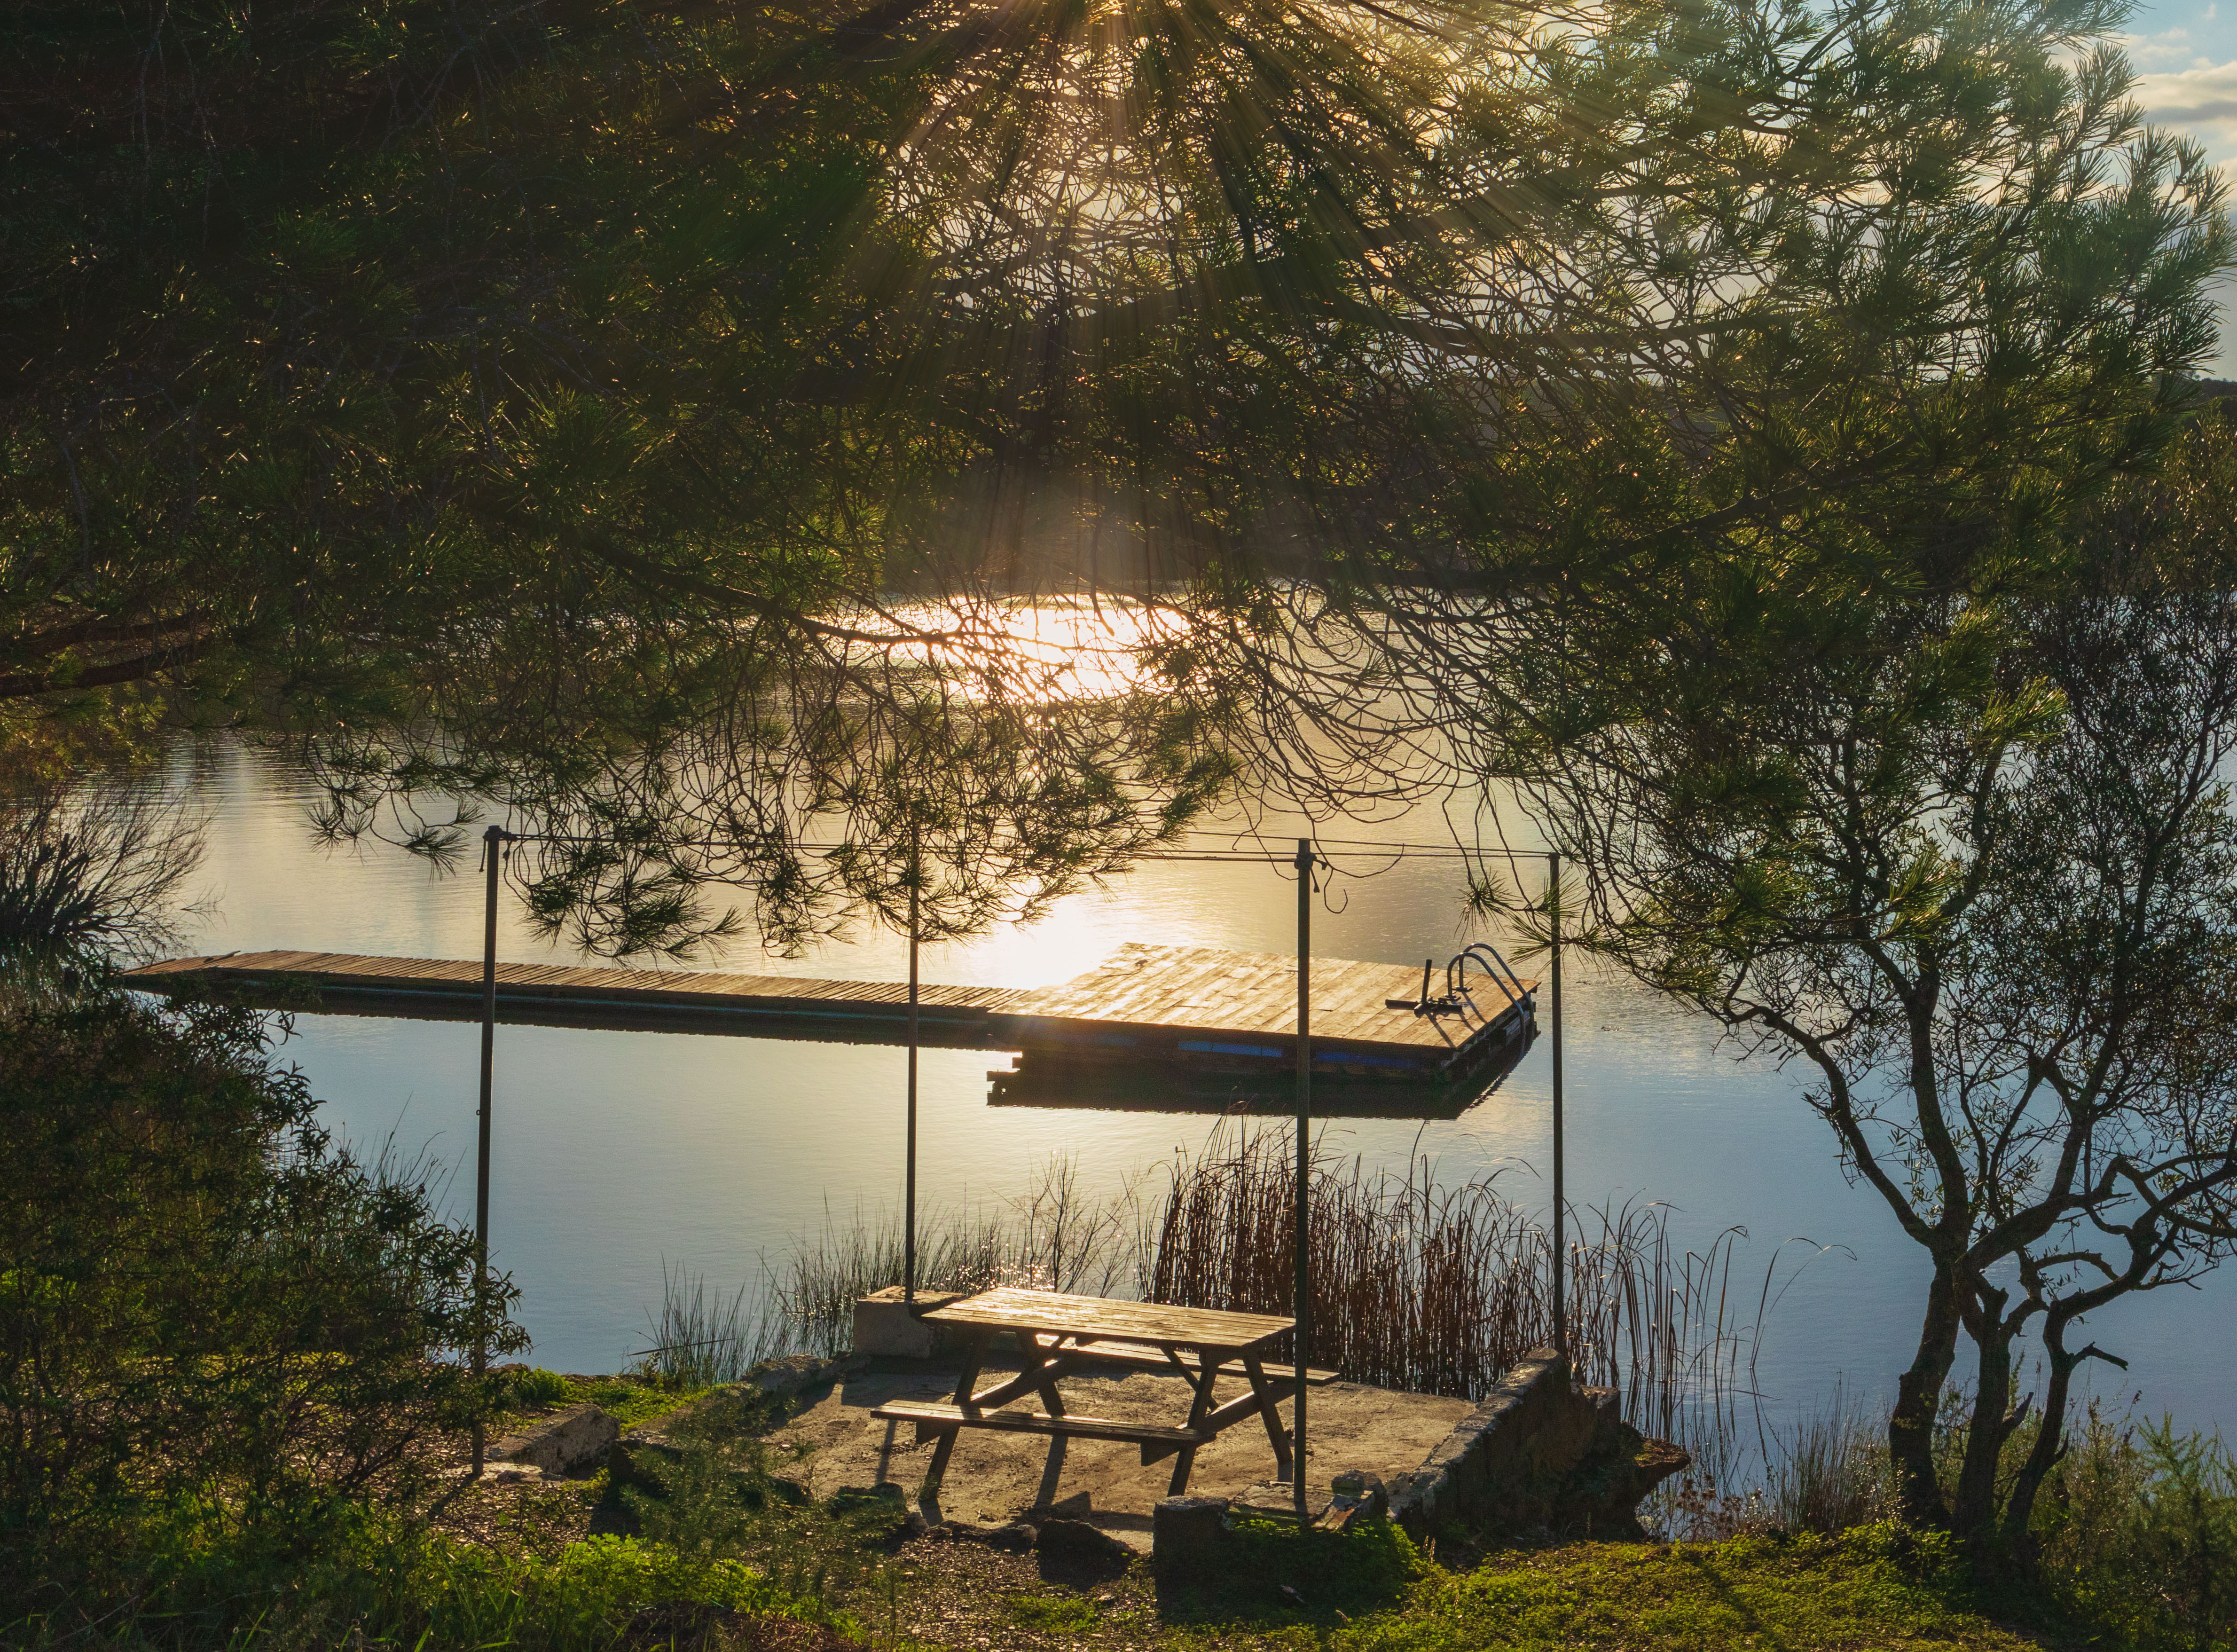
lake, body, water, plant, sky, light, nature, leaf, natural landscape, branch, wood, lighting, sunlight, vegetation, tree, table, grass, biome, body of water, shade, atmospheric phenomenon, landscape, bank, morning, rural area, horizon, sunrise, dusk, Tints and shades, sunset, leisure, bench, forest, evening, reflection, reservoir, wildlife, wilderness, sun, fog, spring, nature reserve, mist, astronomical object, wetland, loch, grassland, pond, lake district, cottage, night, floodplain, bayou, winter, river